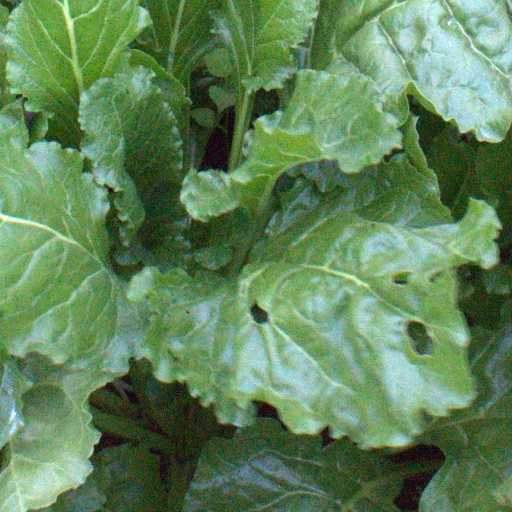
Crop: sugar beet